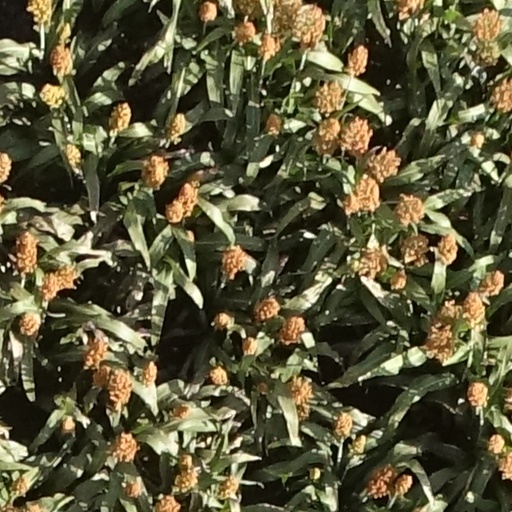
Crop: sorghum